Intel Graphics Technology

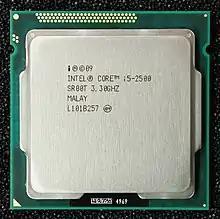
Core i5 processor with integrated HD Graphics 2000

Before the introduction of Intel HD Graphics, Intel integrated graphics were built into the motherboard's northbridge, as part of the Intel's Hub Architecture. They were known as Intel Extreme Graphics and Intel GMA. As part of the Platform Controller Hub (PCH) design, the northbridge was eliminated and graphics processing was moved to the same die as the central processing unit (CPU).